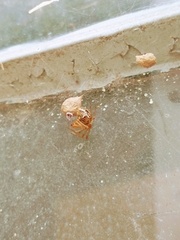
Species: Parasteatoda_tepidariorum